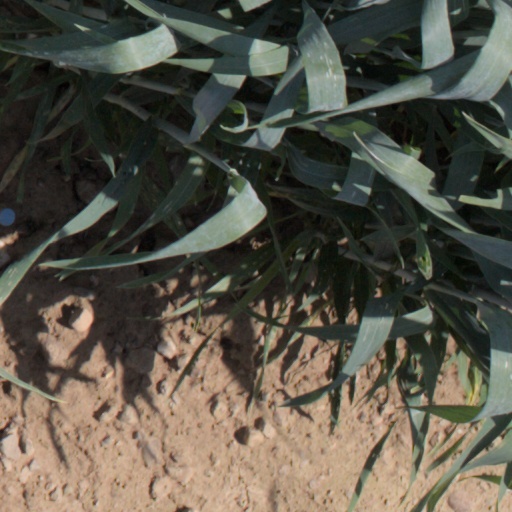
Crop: wheat